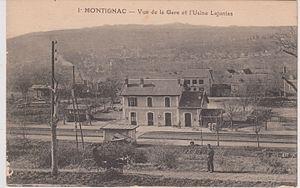
la gare de MONTIGNAC qui n'existe plus
La ligne de Condat - Le-Lardin à Sarlat est une ligne de chemin de fer française à écartement standard et à voie unique aujourd'hui désaffectée qui reliait les gares de Condat - Le Lardin et Sarlat.
Montignac-Lascaux, également appelée Montignac-sur-Vézère ou Montignac, est une commune française située sur la Vézère, dans le département de la Dordogne, en région Nouvelle-Aquitaine. Chef-lieu du canton de Montignac de 1790 à 2015, la commune est devenue à cette date le bureau centralisateur du canton de la Vallée de l'Homme.